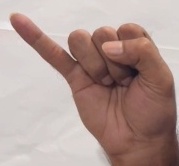
ASL sign: J